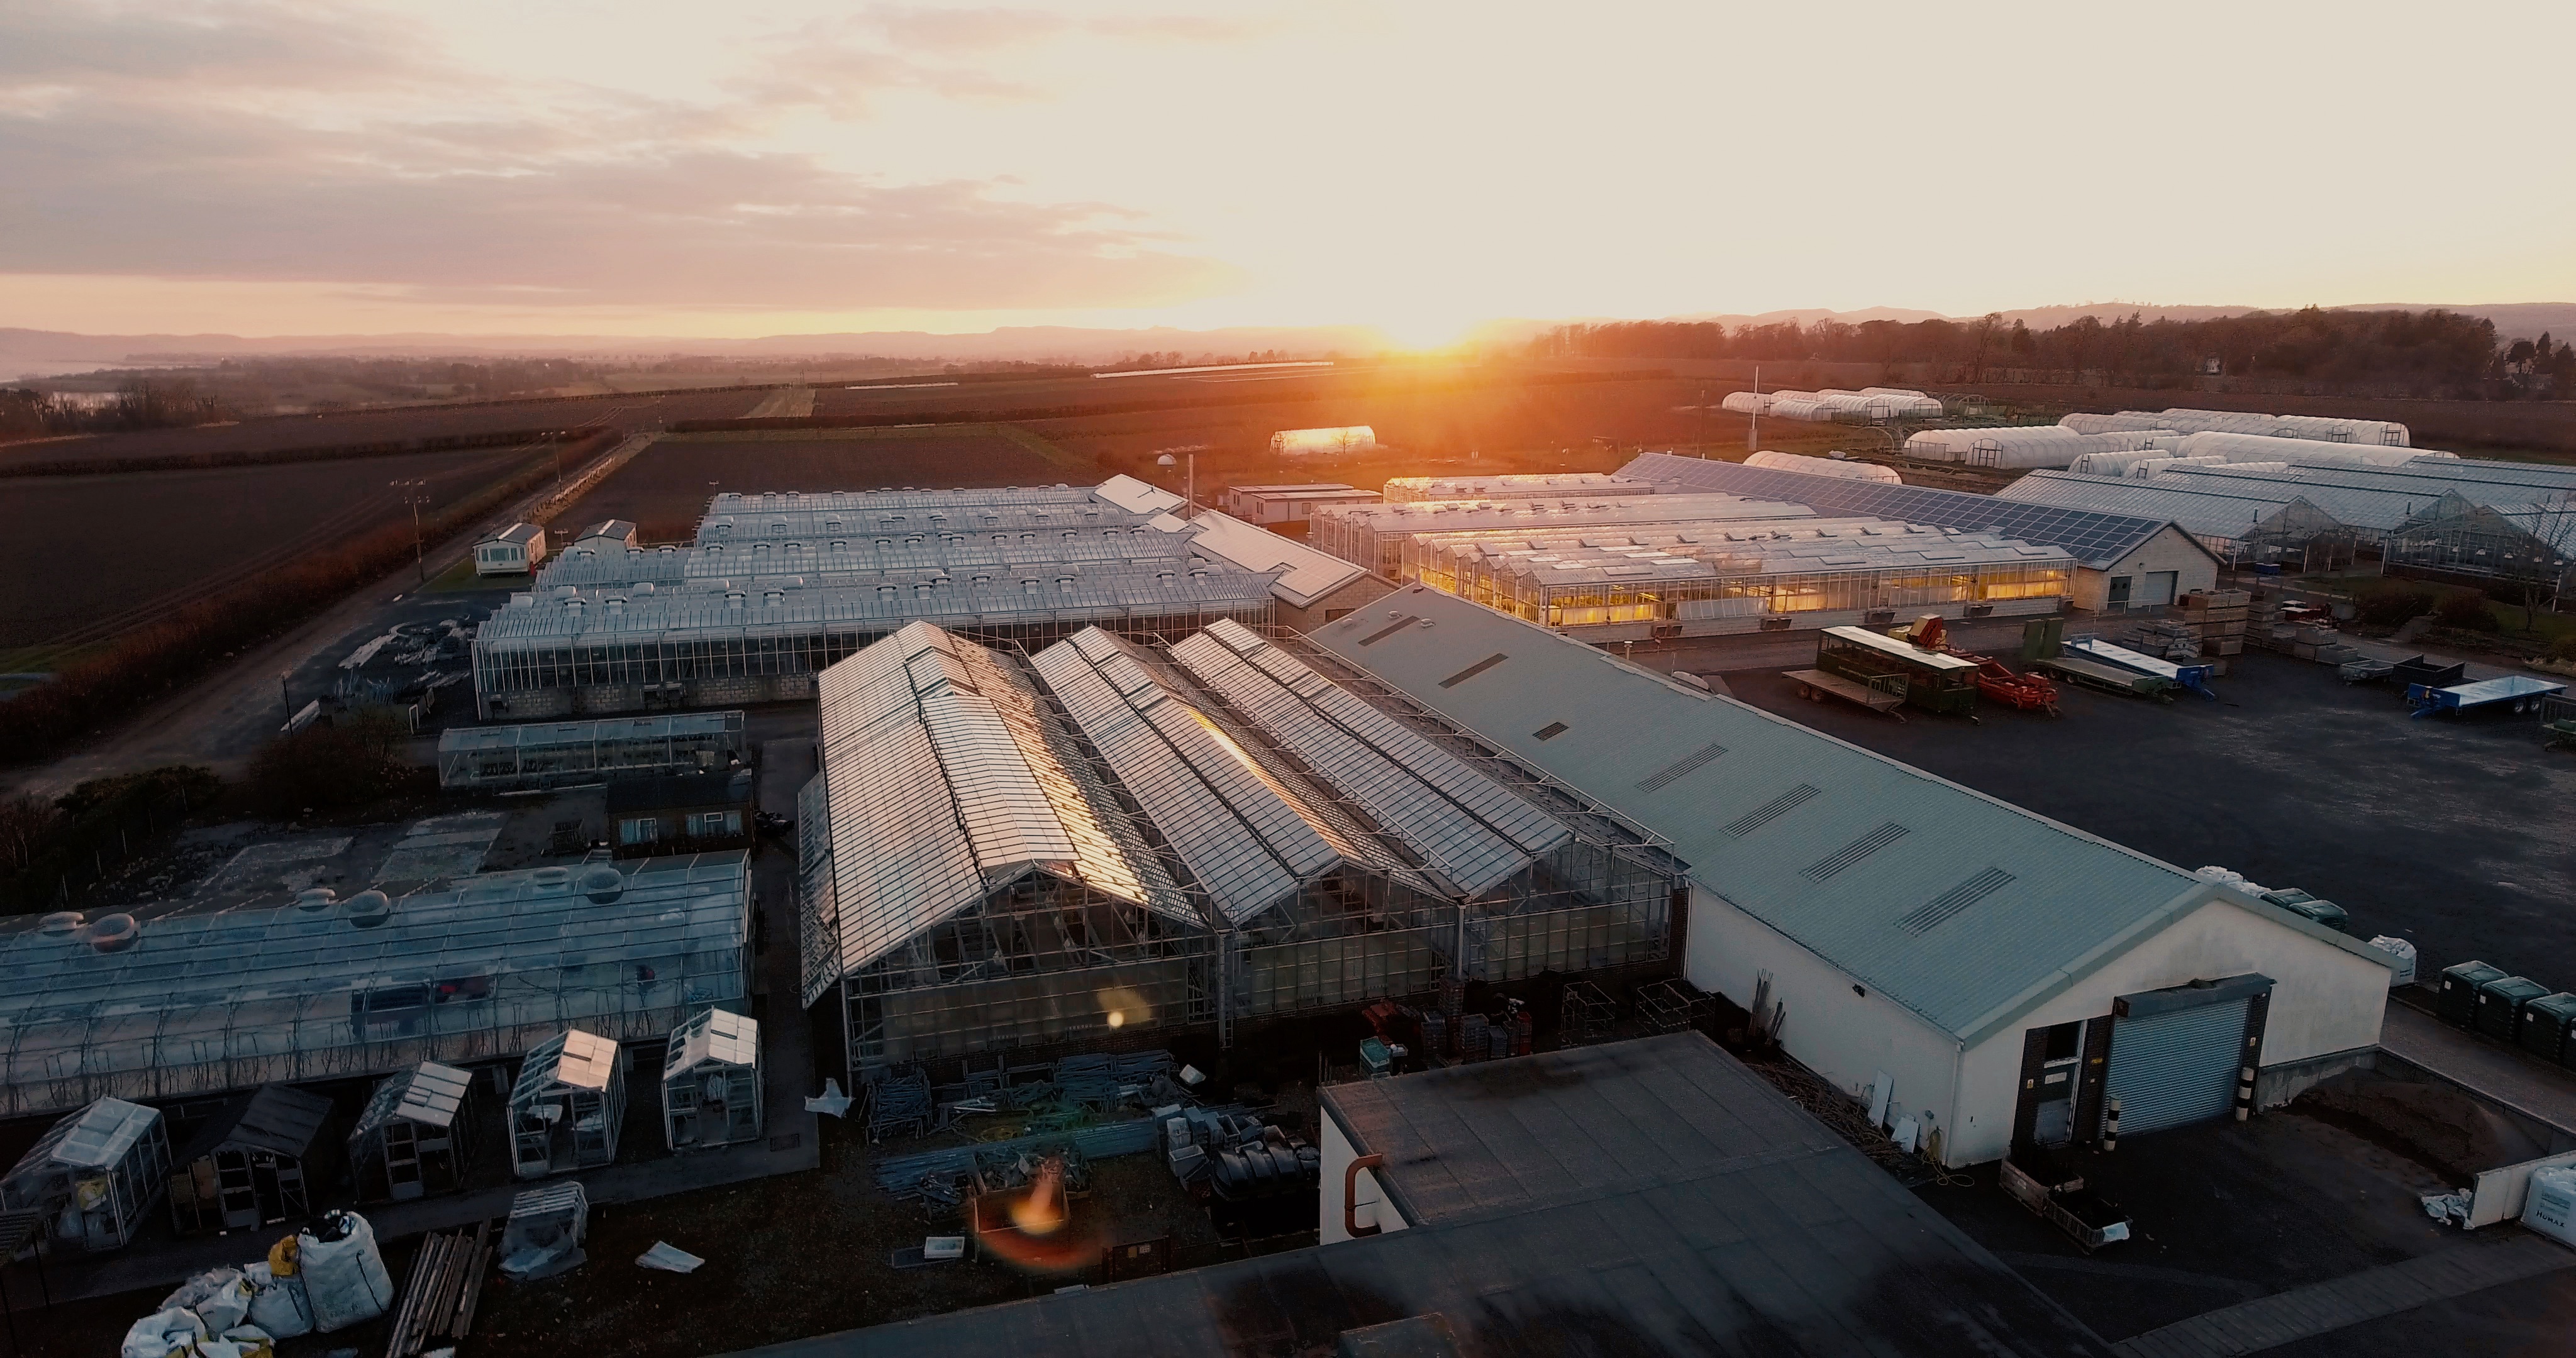
cityscape, evening, stadium, aerial photography, atmosphere of earth